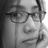
Emotion: neutral